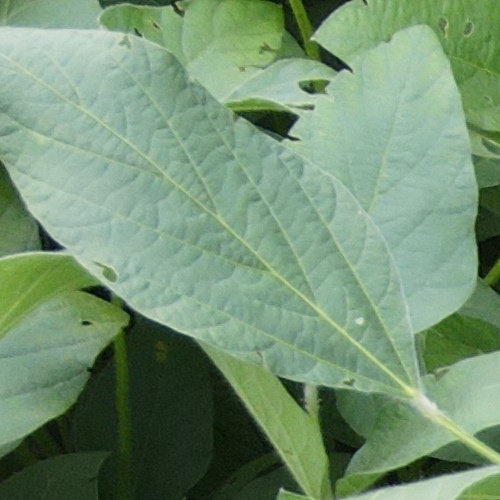
Label: Caterpillar